Robert Ledley

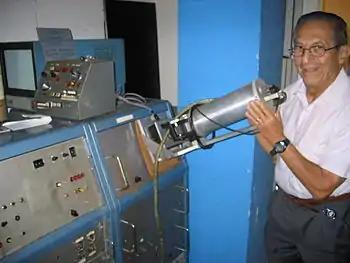
Robert Ledley pictured with FIDAC in 2007.

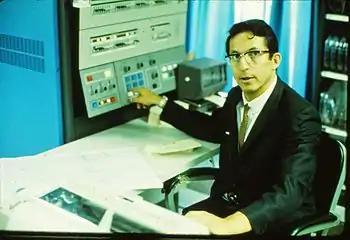
Robert Ledley posing with an IBM 360 that was used in conjunction with FIDAC. The sheets of paper on the left side of the photograph are printouts of digitized chromosome micrographs. Stacks of IBM punched cards are present near Ledley's right arm.

The NBRF’s earliest area of emphasis was developing optical pattern recognition technology. Working with Wilson in 1960 and 1961, Ledley built the Automatic Device for Antibiotic Determination (ADAD), a computerized light-measuring device that tested for efficacy of antibiotic drugs by measuring transparency in petri dish cultures. Areas that were transparent were likely areas where the antibiotics had killed the bacterial populations; areas that were opaque likely areas where the bacteria were still alive. The NBRF sold several ADAD units to the Food and Drug Administration, and to large pharmaceutical companies.